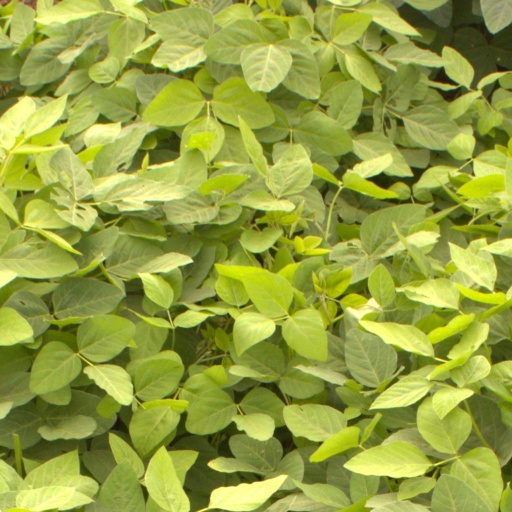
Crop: soybean